Status-6 Oceanic Multipurpose System

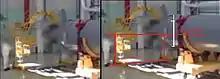
Estimated diameter of the Poseidon, about 2 meters

The Poseidon is intended to serve as response to U.S. withdrawal from the ABM treaty and to increase the Russian capability to overcome the U.S. missile defense systems, such as anti-ballistic missiles, etc.